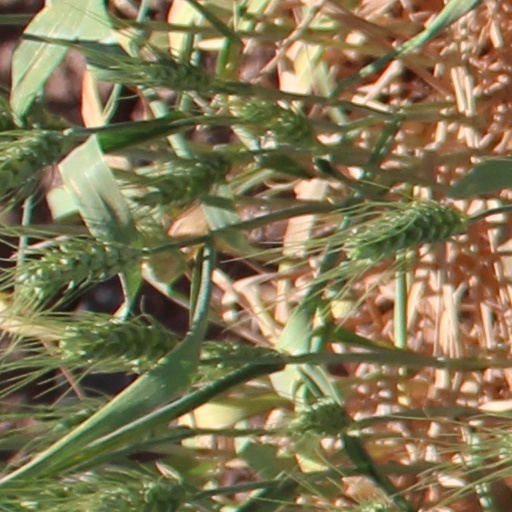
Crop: wheat